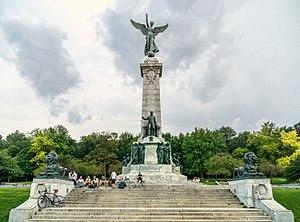
Le Monument à George-Étienne Cartier est un monument national érigé en 1919 qui est situé en face du Parc Jeanne-Mance, à l'est du Mont Royal à Montréal. Il fut élevé par un comité qui a obtenu des souscriptions dans toutes les parties de l'empire britannique ainsi qu'aux États-Unis. Au moment de sa construction, il a eu donc une signification internationale autant que nationale.